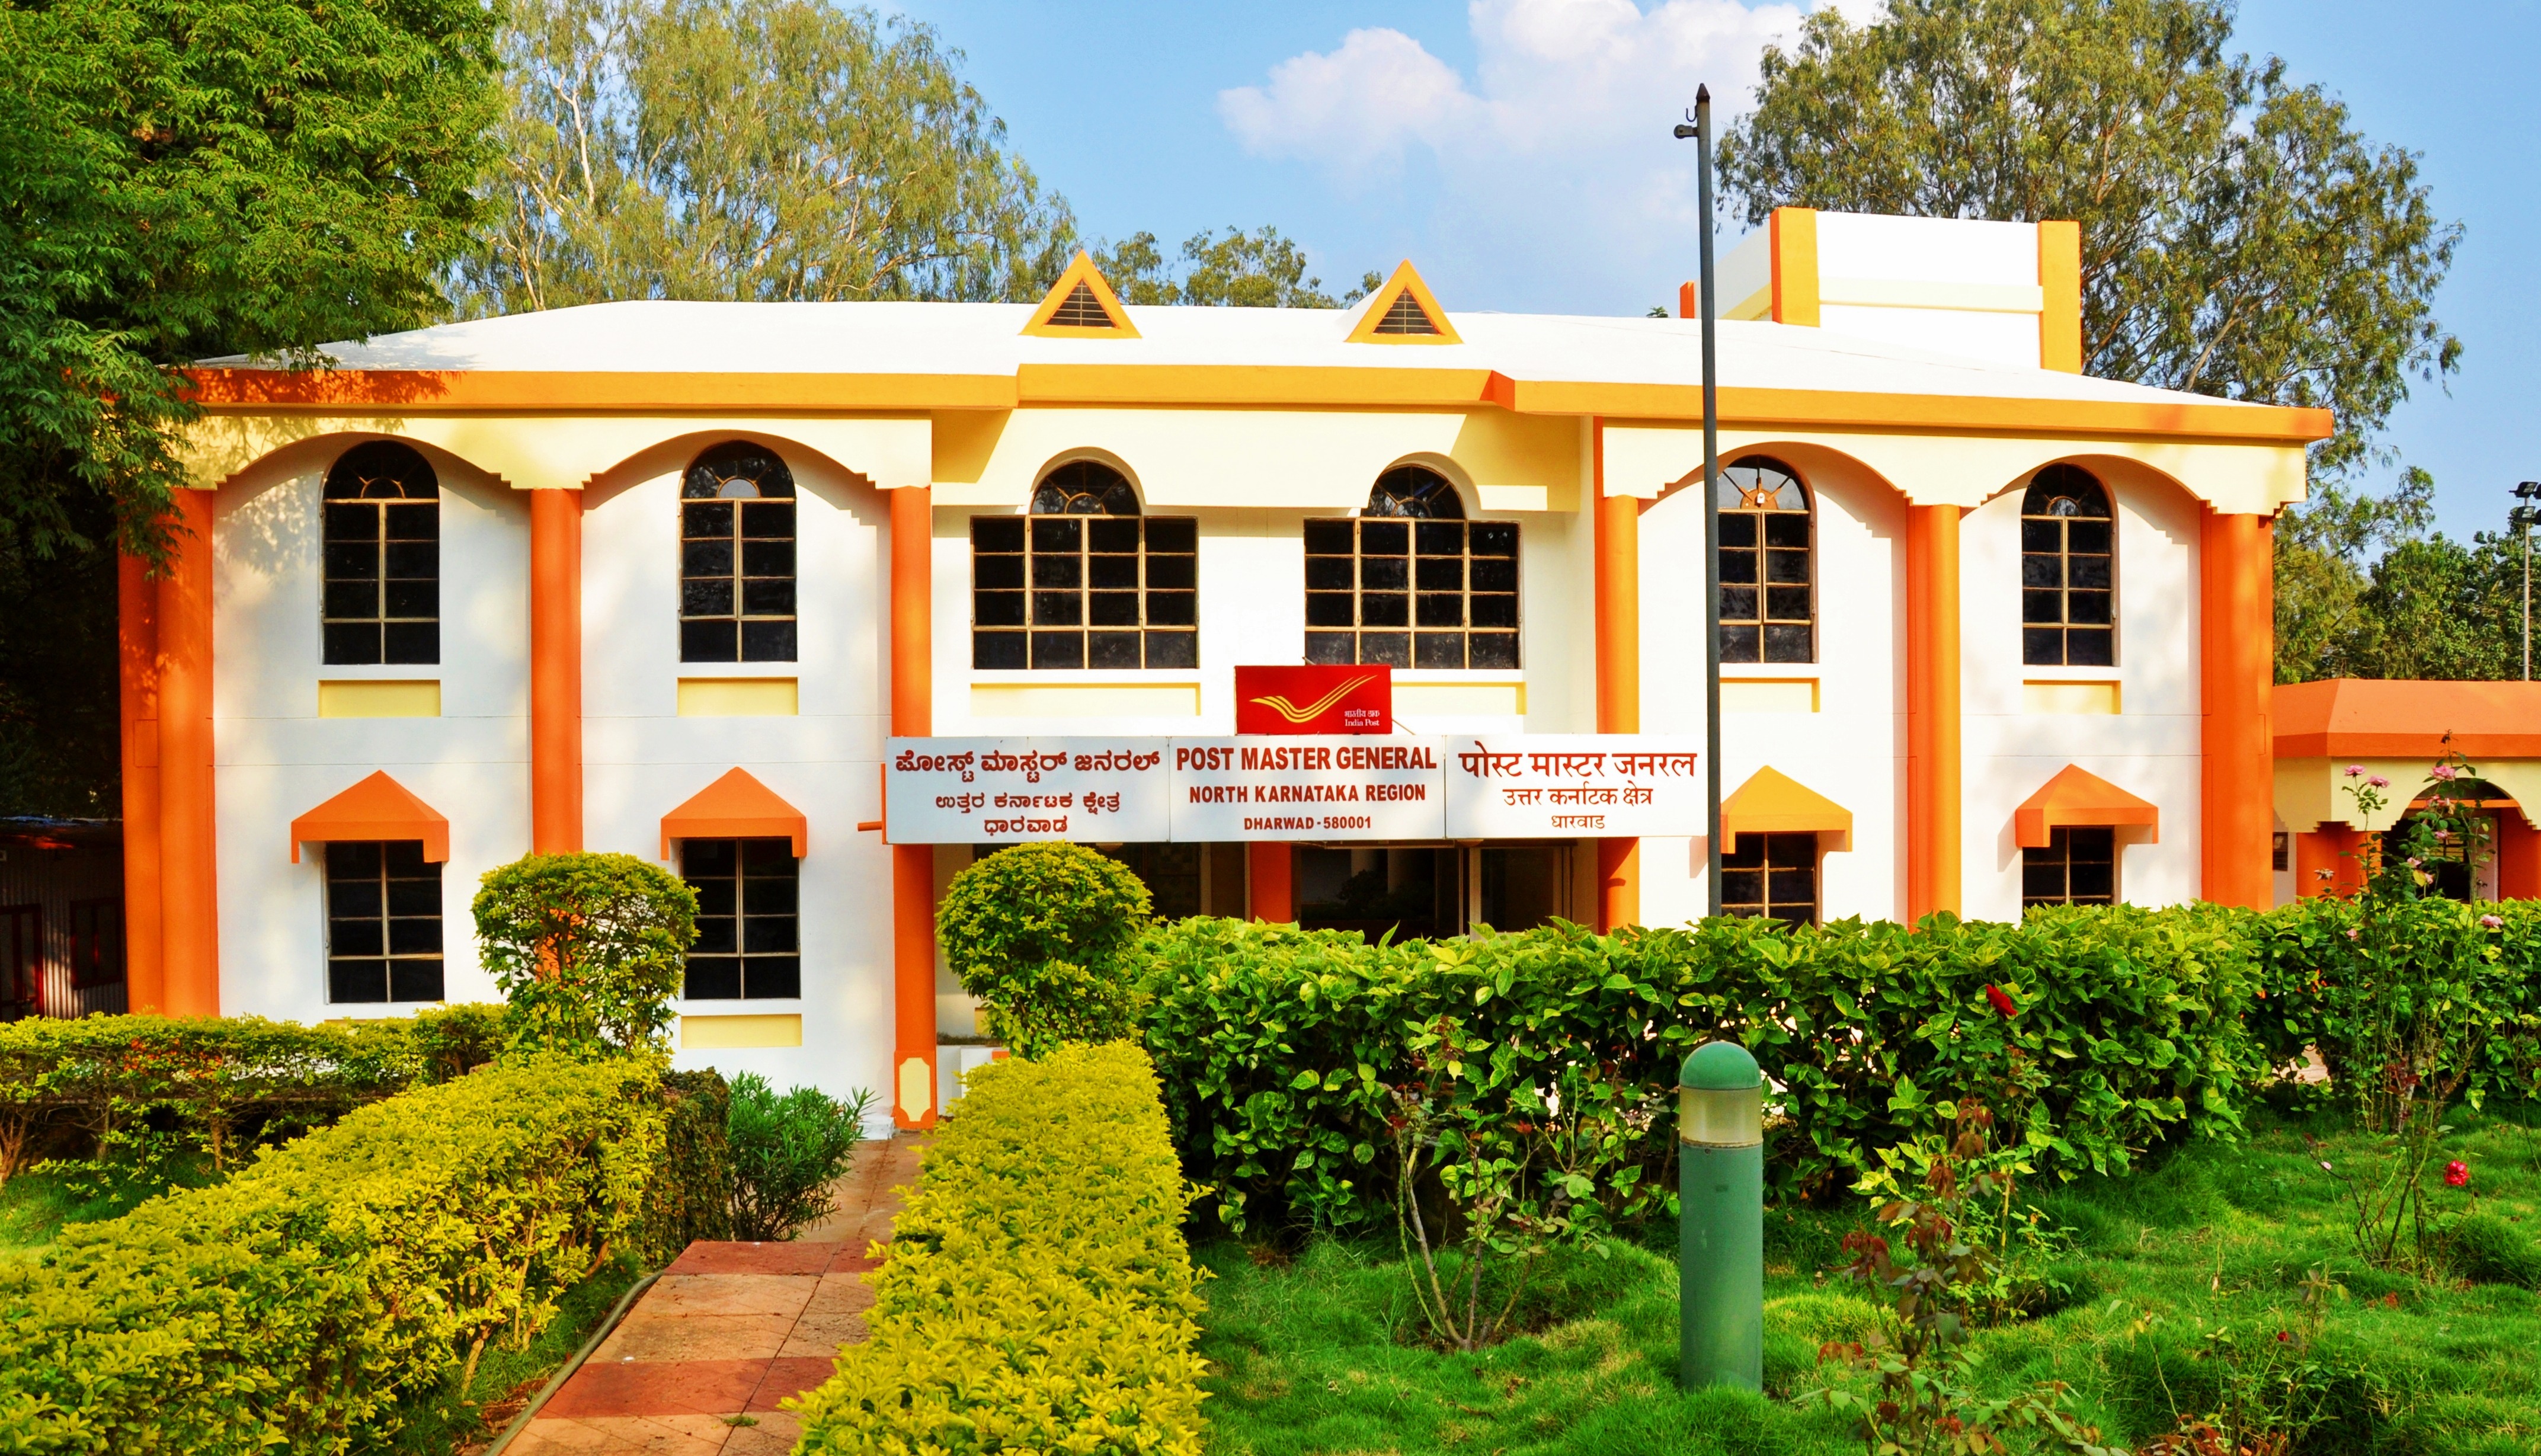
landscape, architecture, villa, mansion, house, building, palace, home, facade, property, garden, dharwad, office building, resort, beautiful, india, estate, hacienda, manor house, real estate, pmg, india post, indiapost